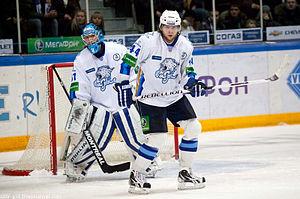
Jonas Junland est un joueur professionnel de hockey sur glace.